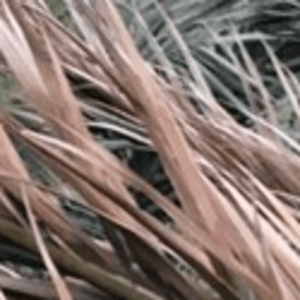
Label: Potassium Deficiency